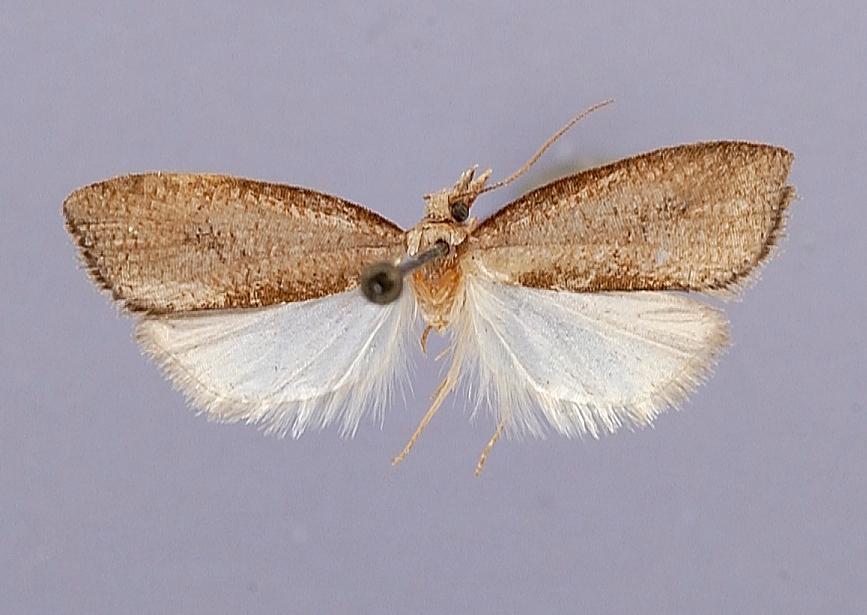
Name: Oregocerata caucana
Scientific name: Oregocerata caucana Razowski, 2005
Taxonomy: Animalia, Arthropoda, Insecta, Lepidoptera, Tortricidae
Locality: Cauca, Paramo de Parace, Lake San Rafael, 3570 m, Cauca, Colombia
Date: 27 Jan 1959